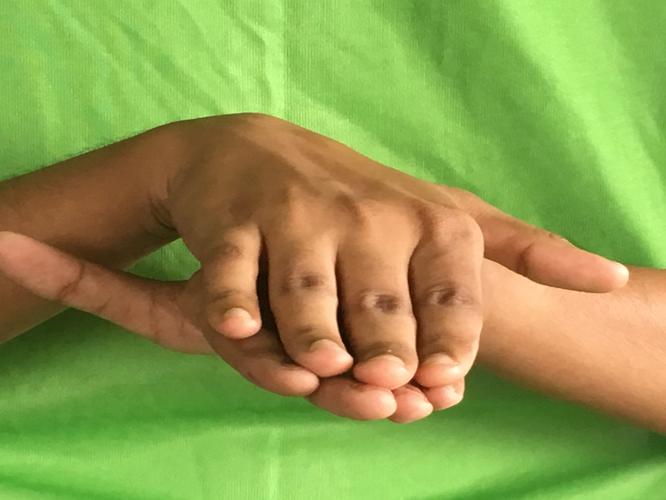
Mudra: Matsya
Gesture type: double_hand